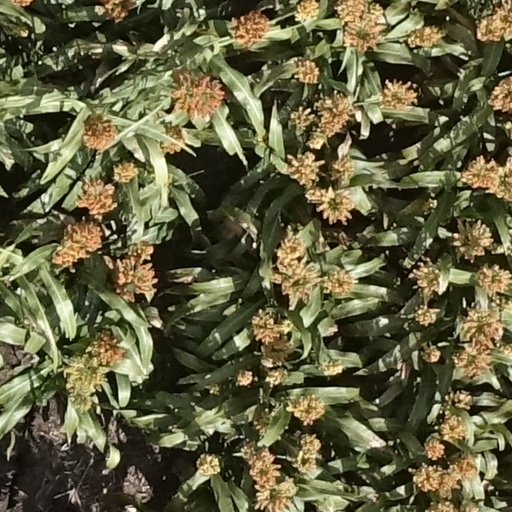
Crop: sorghum